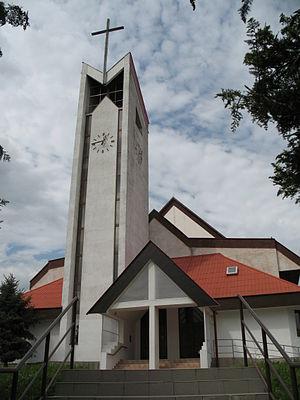
Horná Kráľová est un village de Slovaquie situé dans la région de Nitra.